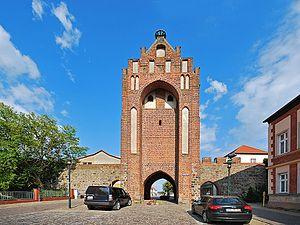
Templin est une ville allemande située dans le Land de Brandebourg, dans l'arrondissement d'Uckermark. Elle est une station intégrée reconnue par l'État depuis 1985.